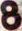
Number: 8